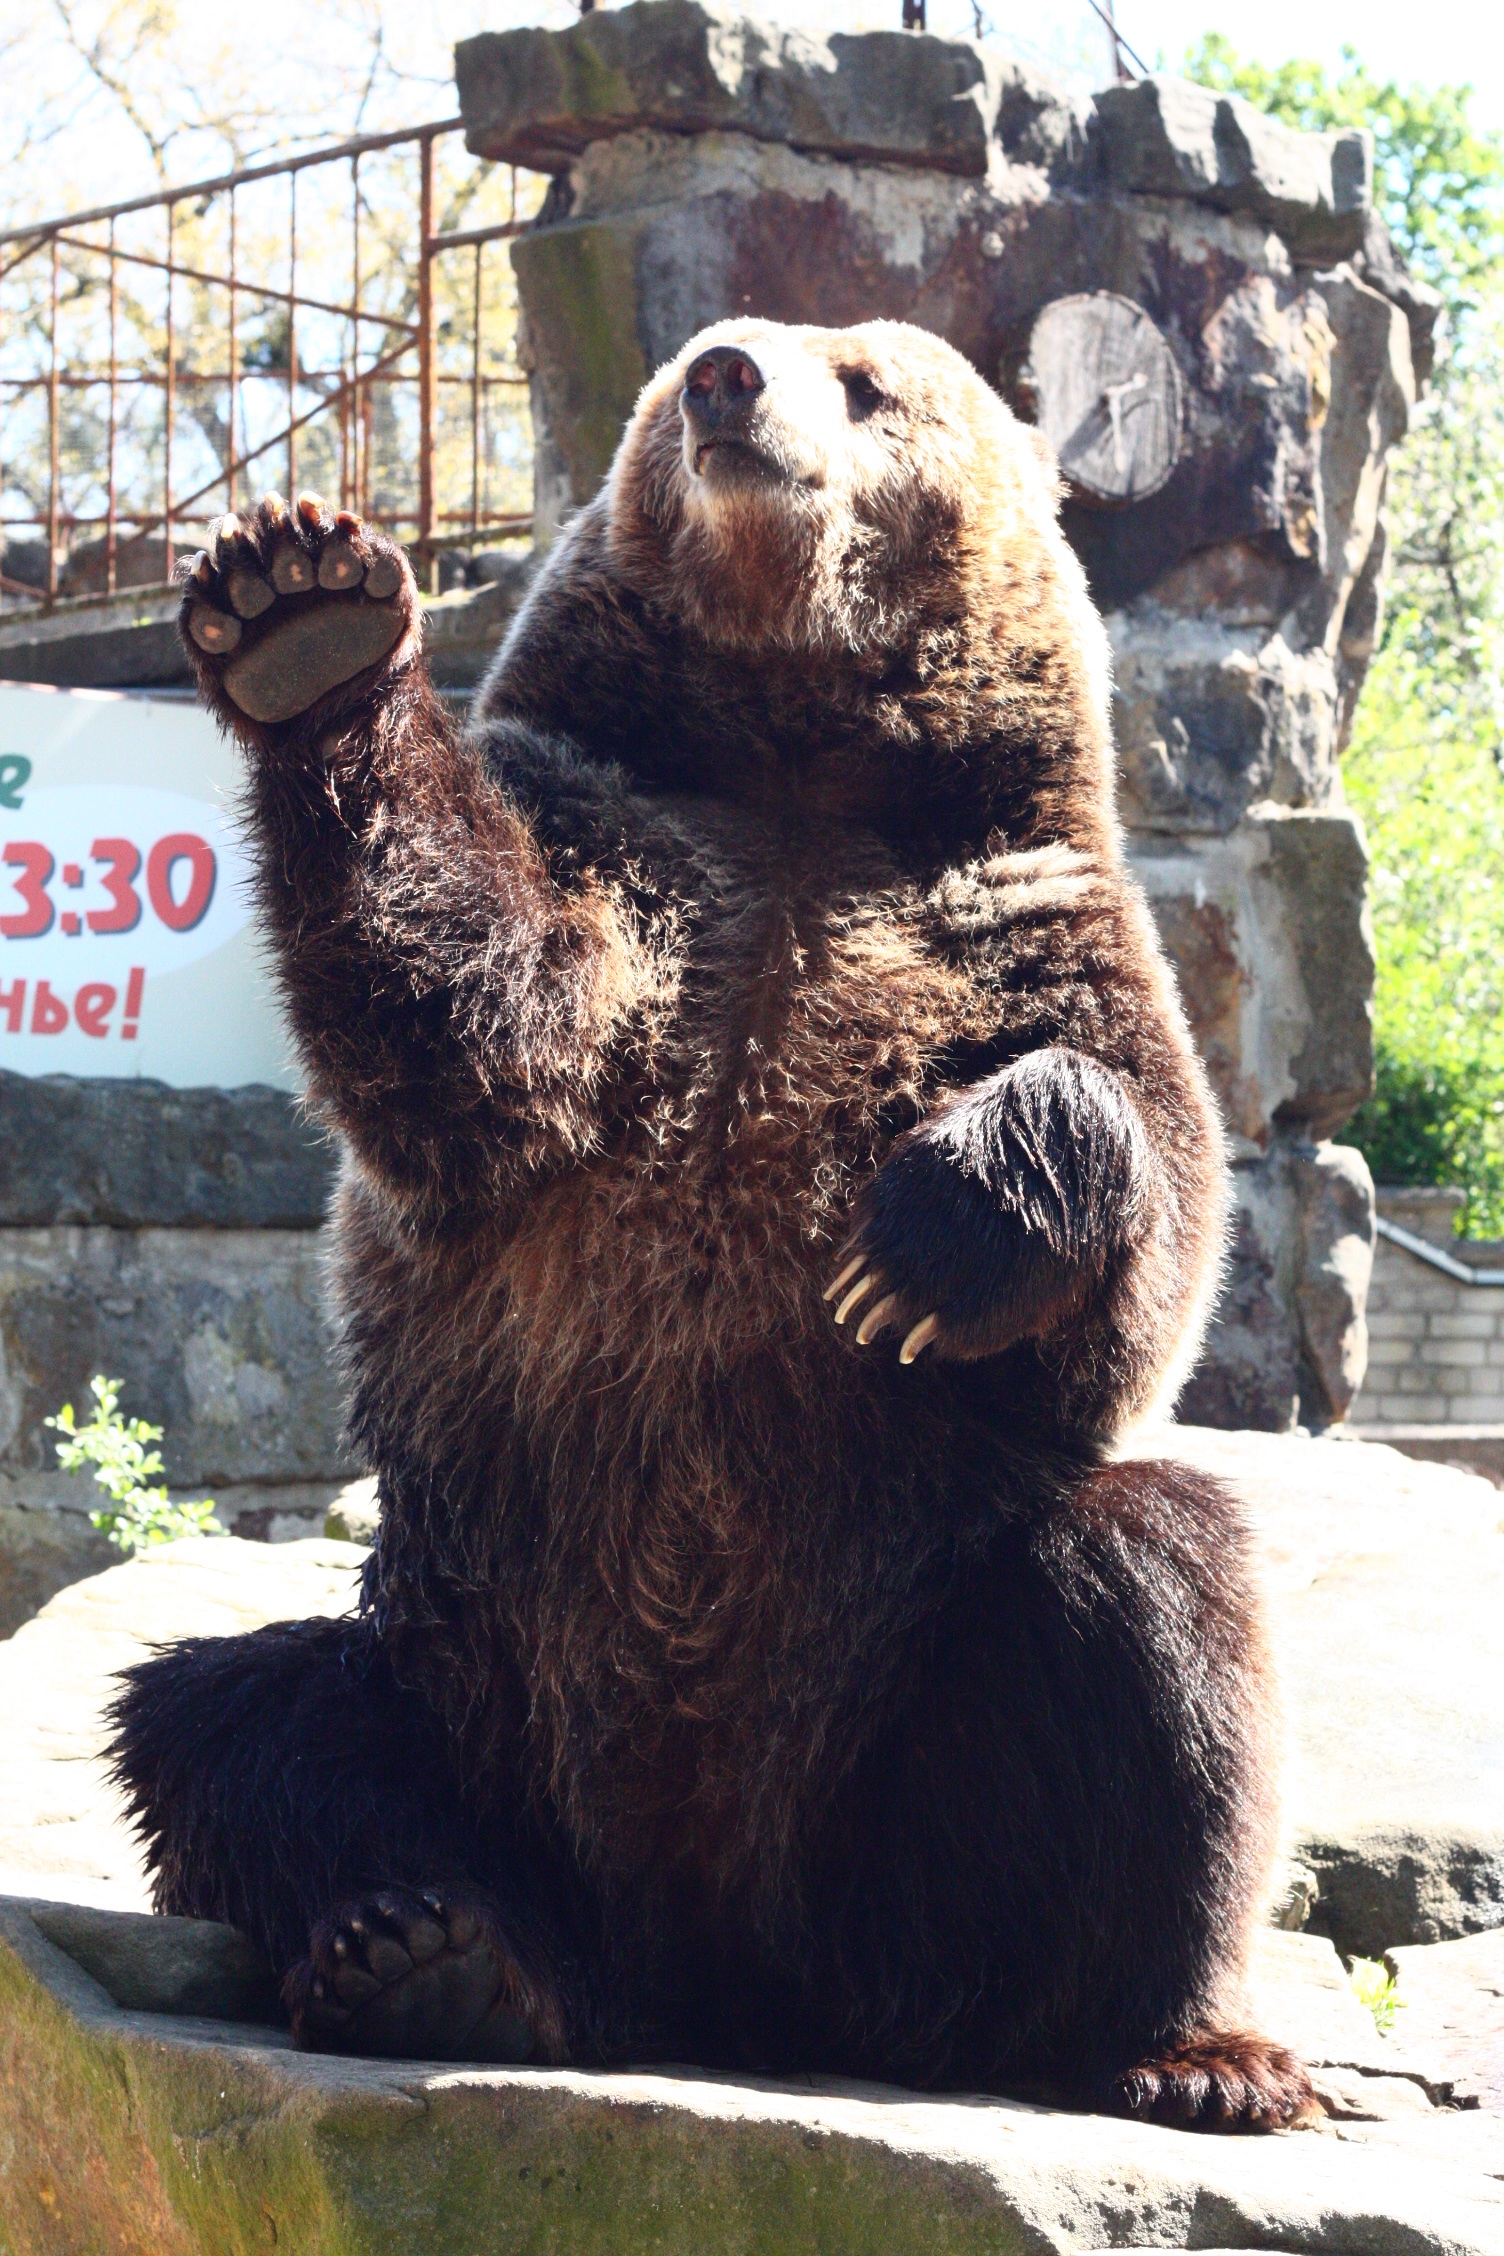
bear, zoo, mammal, fauna, brown bear, vertebrate, giant panda, grizzly bear, dog breed group